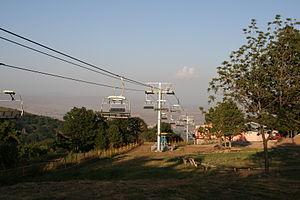
Tsakhkadzor, Tsaghkadzor ou Dzaghgadzor regroupe une ville, un centre thermal et une station de ski situés dans le marz de Kotayk en Arménie. Elle compte 1 610 habitants en 2008.